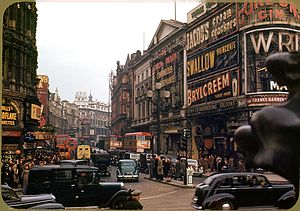
Shaftesbury Avenue
Shaftesbury Avenue, set fra Piccadilly Circus, omkring 1950.
Shaftesbury Avenue er en bred gade i London, med navn efter Anthony Ashley Cooper, 7. jarl af Shaftesbury. Den går i nordøstlige retning fra Piccadilly Circus til New Oxford Street, og krydser Charing Cross Road ved Cambridge Circus.